Suzanne Lohnes-Croft

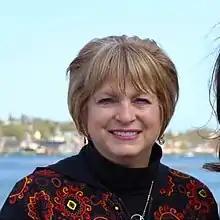

Suzanne Lohnes-Croft is a Canadian politician, who was elected to the Nova Scotia House of Assembly in the 2013 provincial election and was re-elected in 2017. A member of the Nova Scotia Liberal Party, she represented the electoral district of Lunenburg until her defeat in the 2021 Nova Scotia general election.